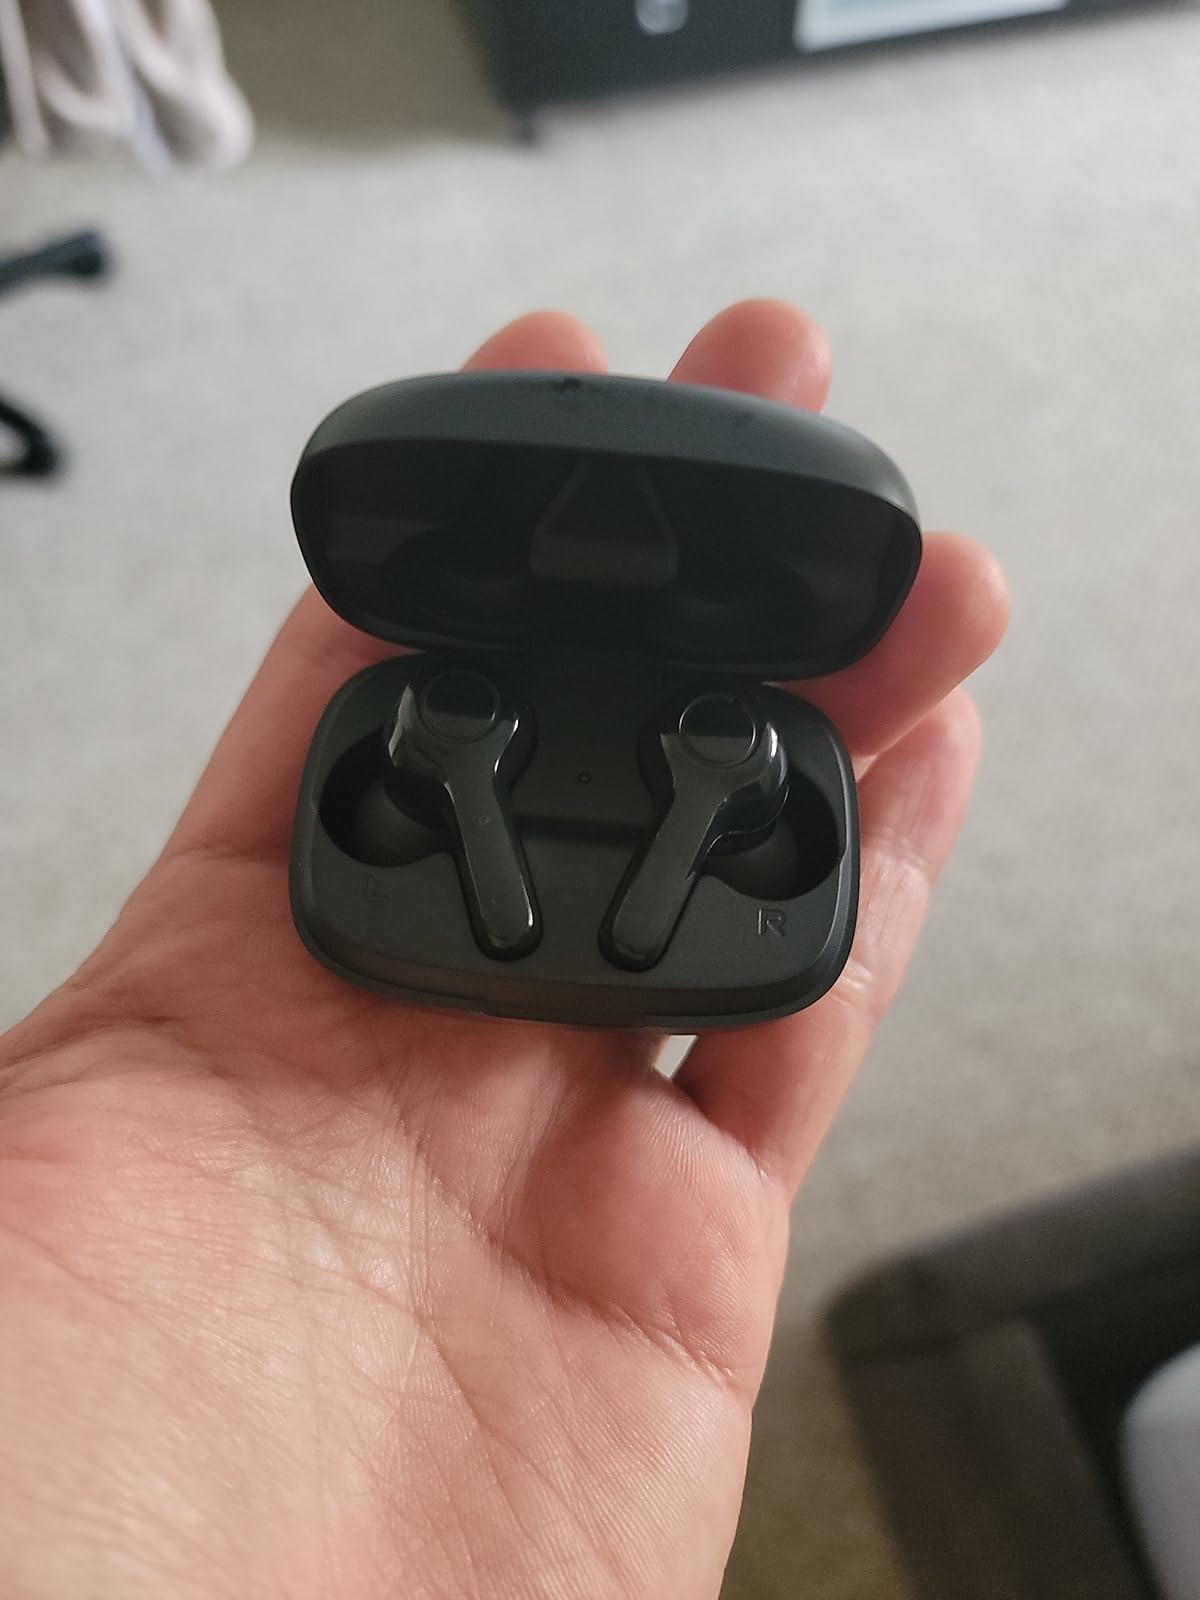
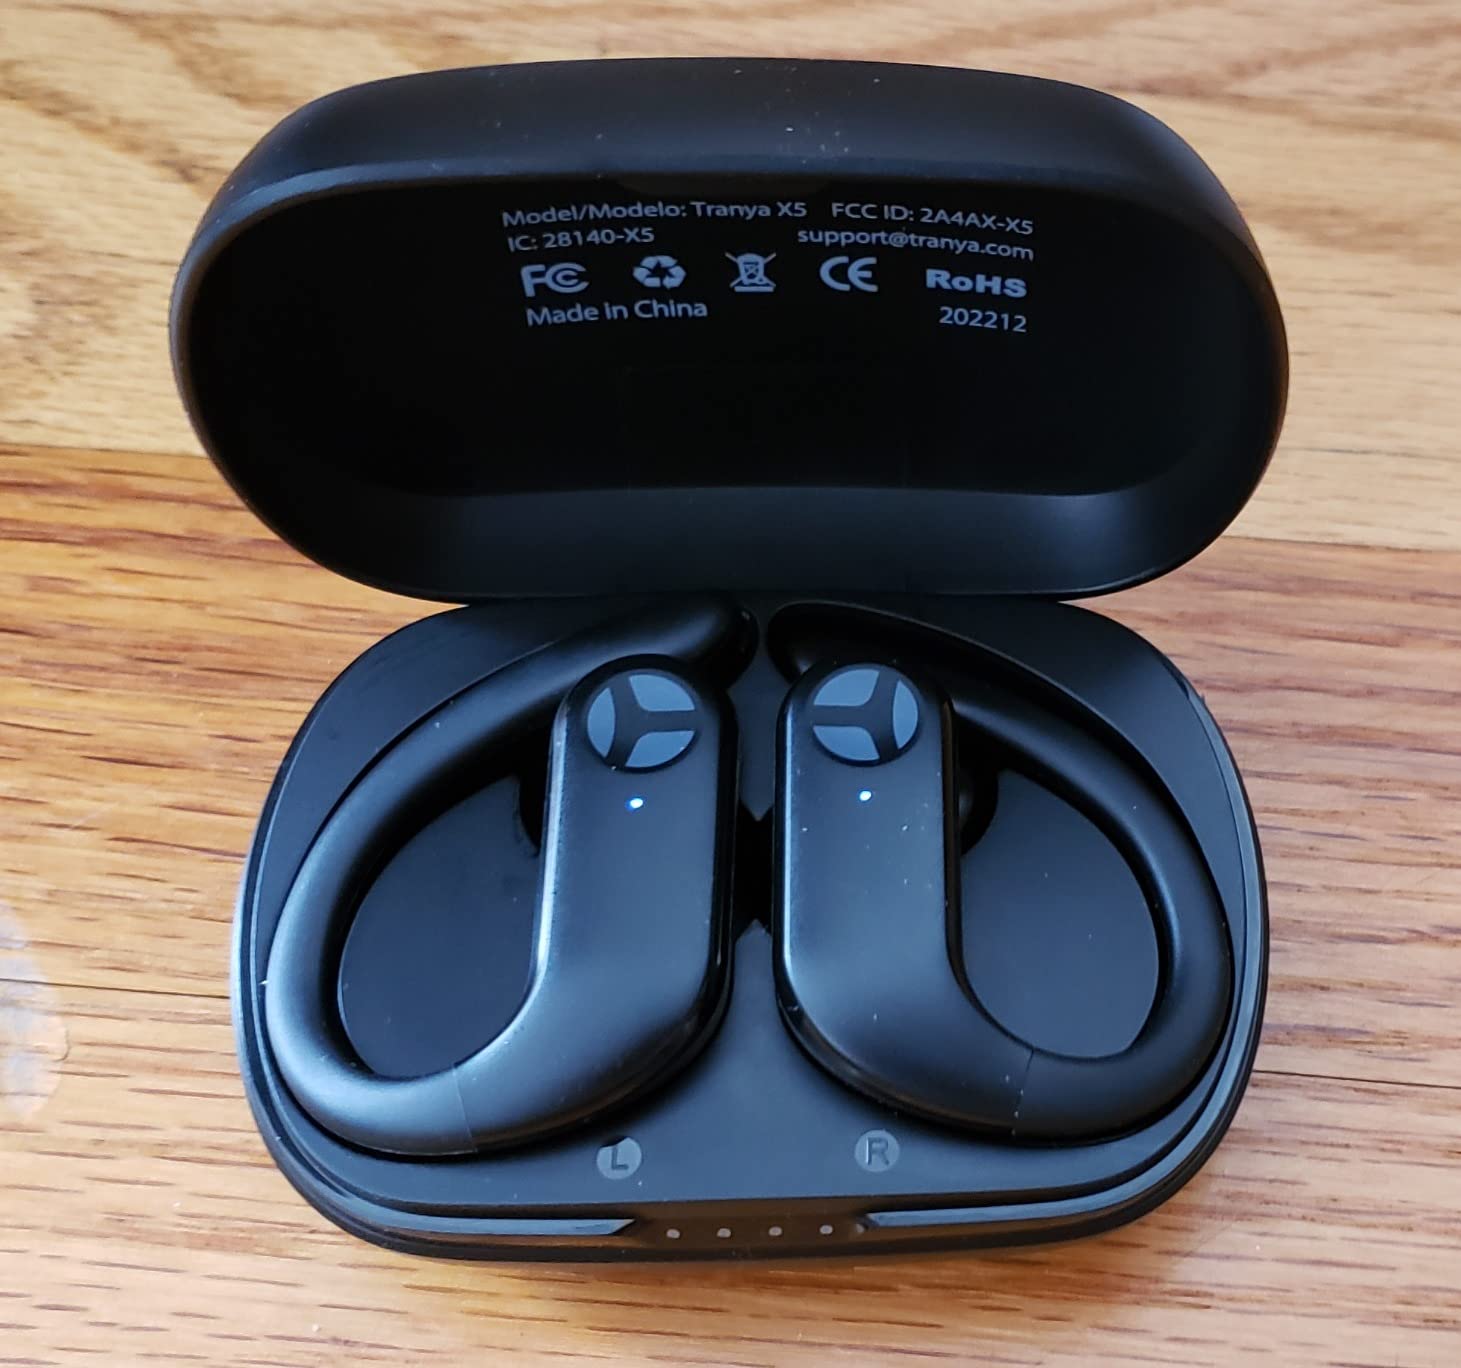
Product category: earbuds
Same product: no